Question: Please indicate a possible affordance area of the chair that can be used for resting feet on
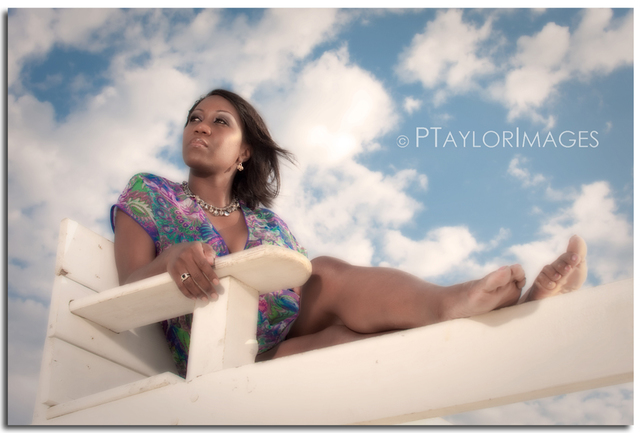
Answer: [62.5, 296.5, 627.5, 423.5]